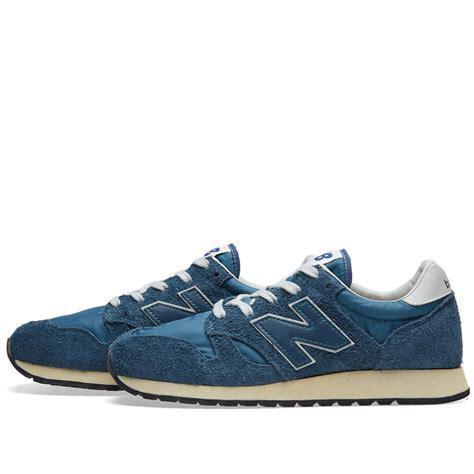
Brand: New
Model: Balance 520